Gabriel Turville-Petre

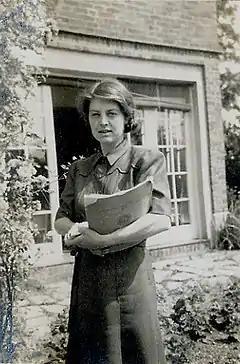
Joan Turville-Petre, 1943

Turville-Petre married Joan Elizabeth Blomfield on 7 January 1943. She was a distinguished scholar on Anglo-Saxon and Old Norse studies at Oxford. They had three sons: Thorlac Francis Samuel (born 6 January 1944), Merlin Oswald (born 2 July 1946) and Brendan Arthur Auberon (born 16 September 1948). Turville-Petre had a strong passion for, and great knowledge of, ornithology.